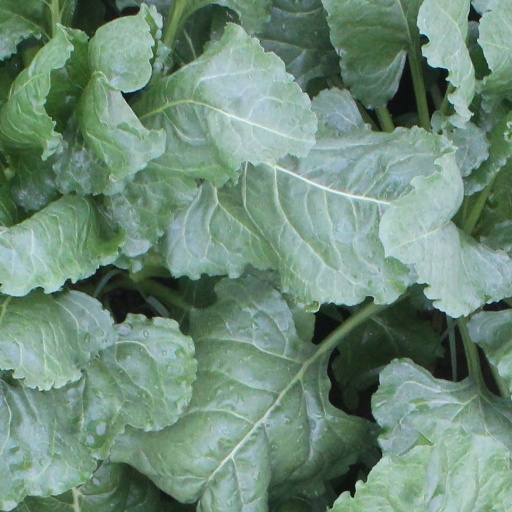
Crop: sugar beet